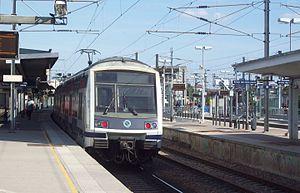
MI2N RATP quittant la gare de Sartrouville.